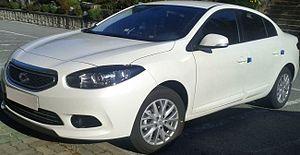
La Renault Fluence est une automobile fabriquée par la filiale turque du constructeur automobile français Renault, Oyak-Renault conçue en collaboration avec Renault Samsung Motors qui la commercialise sous sa marque et sous le nom de Samsung SM3 II.
Renault Samsung Motors est un constructeur automobile sud-coréen créé par le groupe Samsung en 1995 sous le nom de « Samsung Motors » et repris par Renault en 2000 qui a rebaptisé l'entreprise de son nom. Renault détient 80,1 % de la société, qui n'est pas cotée en bourse.